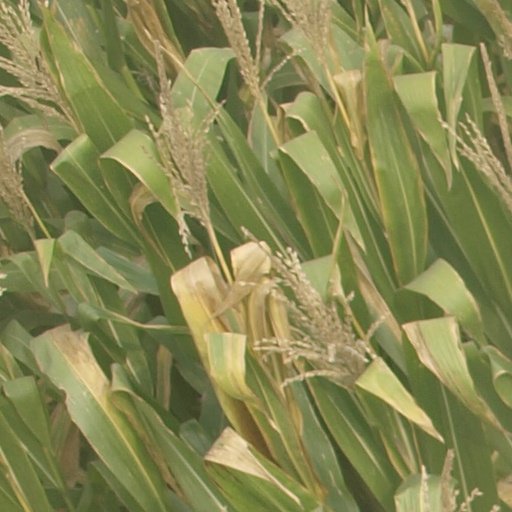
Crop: maize; corn